Bar Kokhba revolt

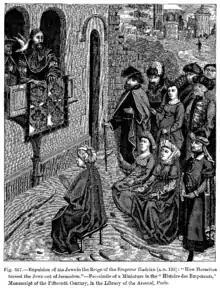

Some scholars have suggested that Roman operations during the revolt extended as far north as the Galilee. Werner Eck, for example, has proposed—based on the remains of the arch at Tel Shalem—that a major battle occurred in the area, possibly near Kefar Othnai, close to the nearby legionary base.